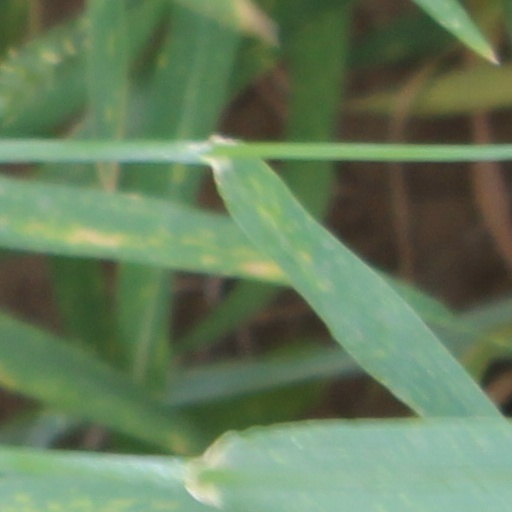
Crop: wheat